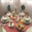
Label: table